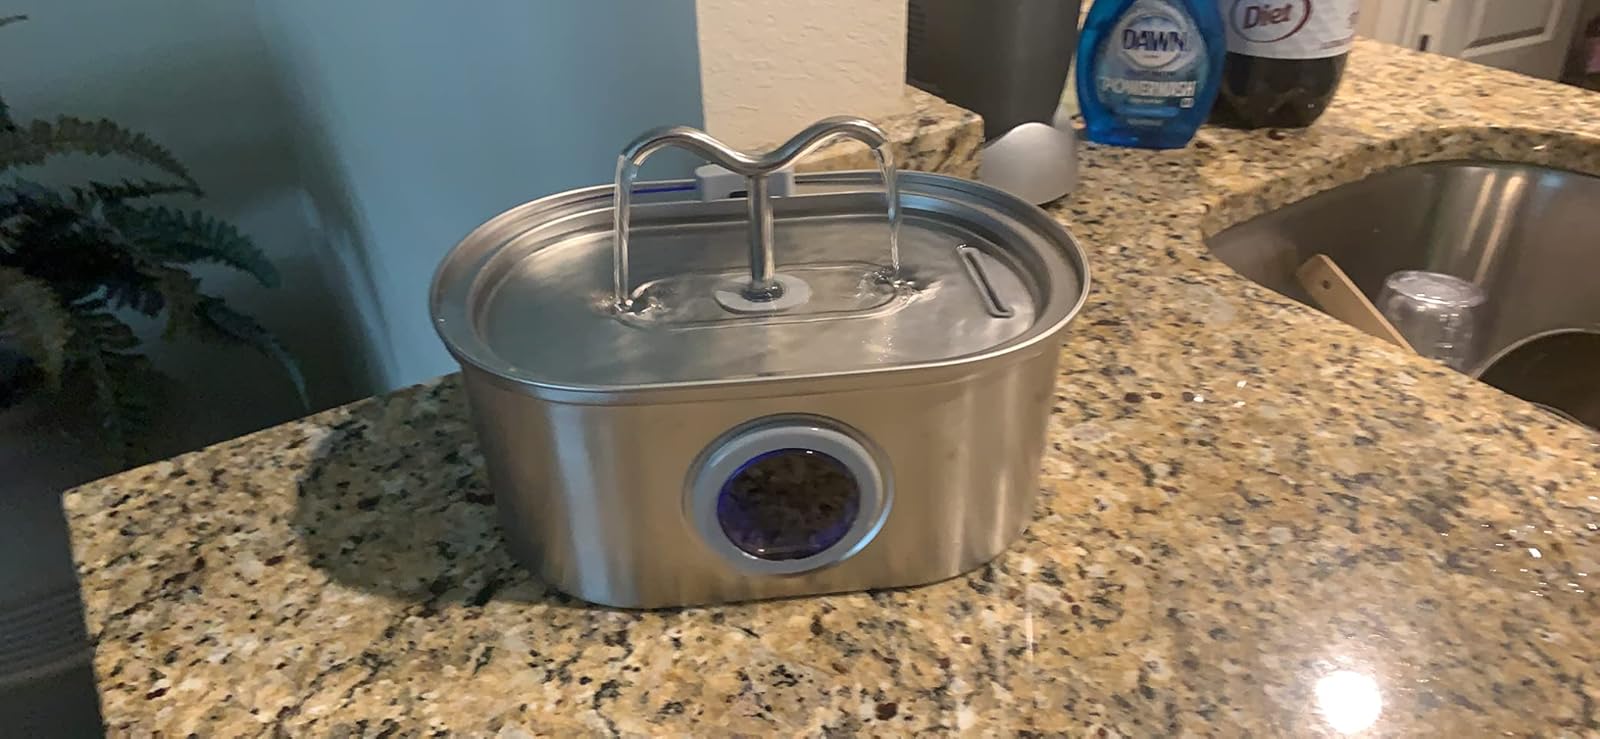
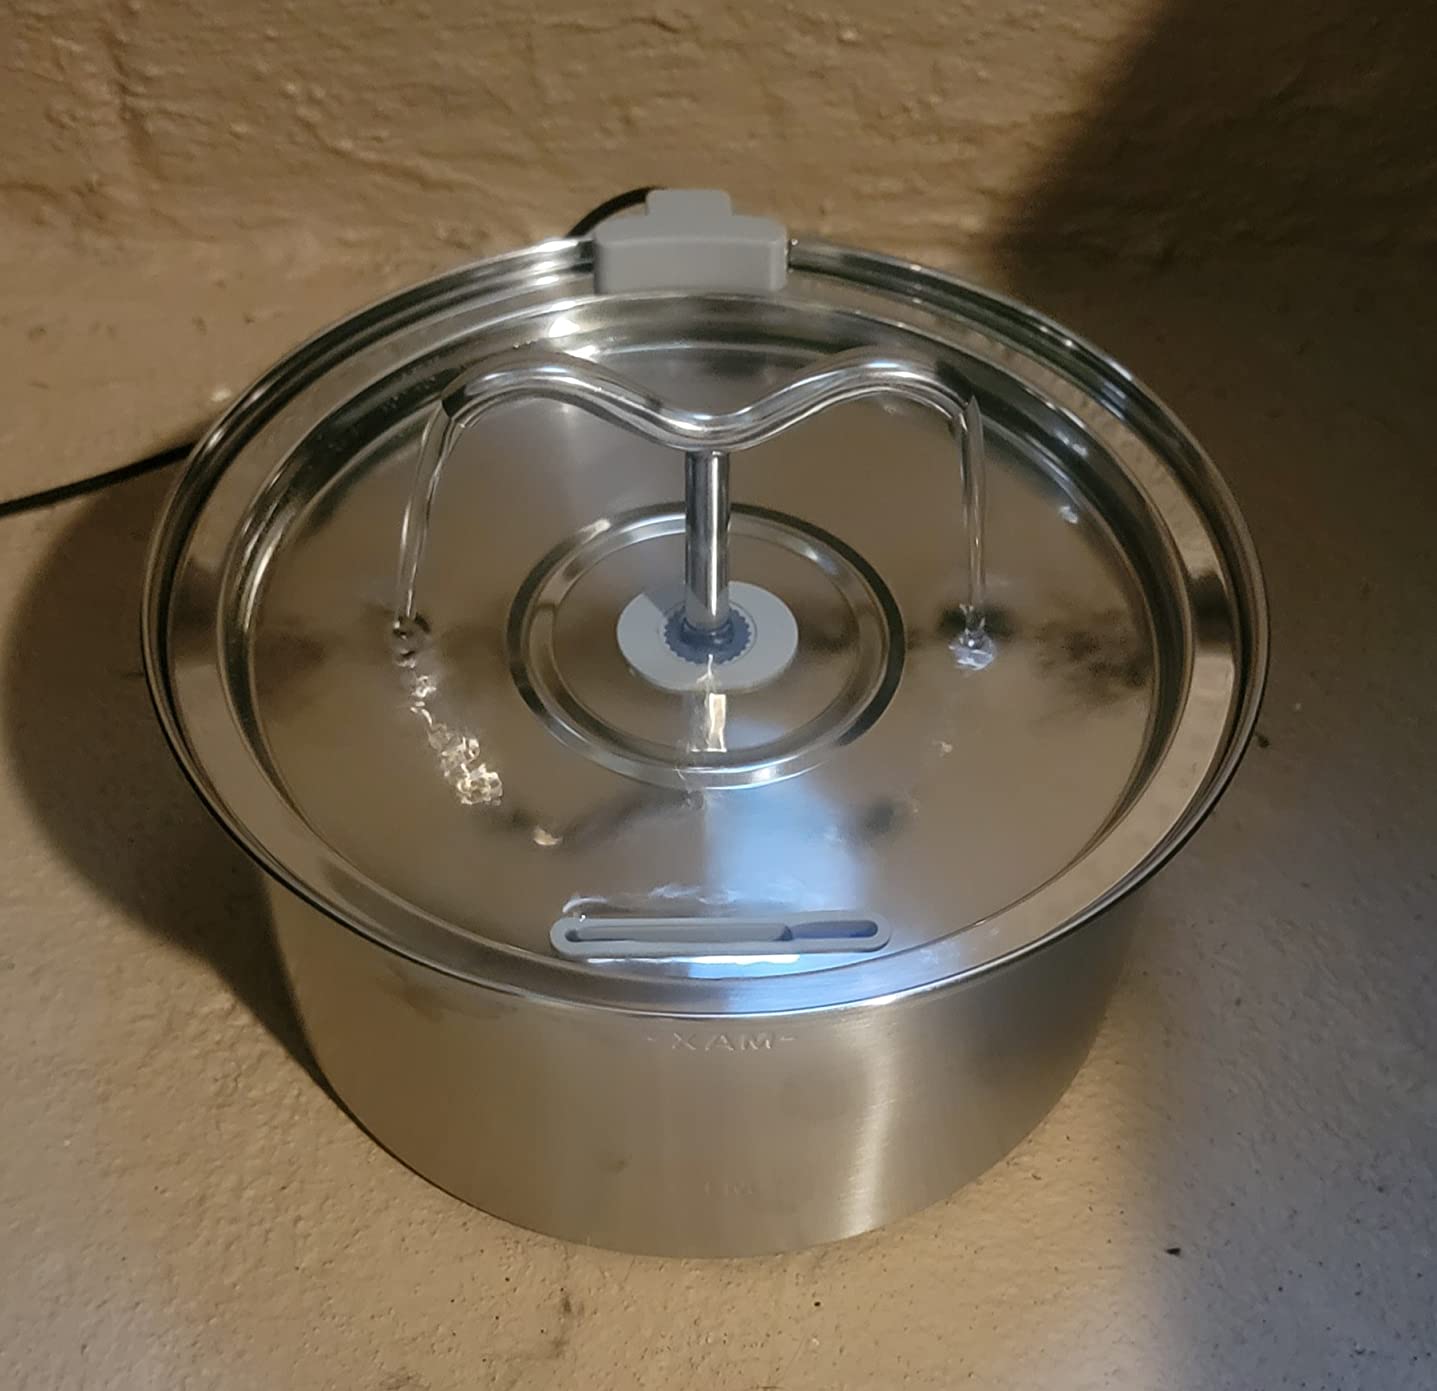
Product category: items_bowl
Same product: no